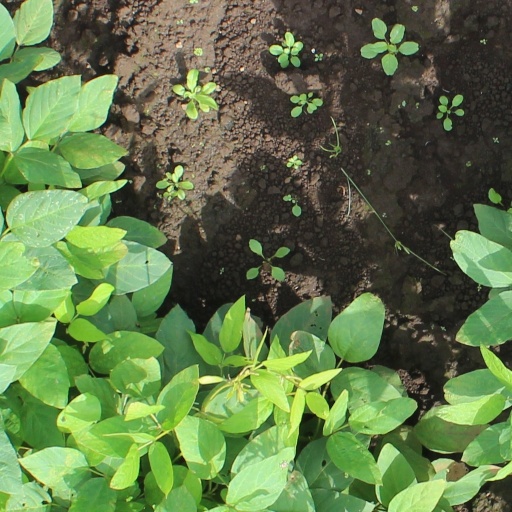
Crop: soybean